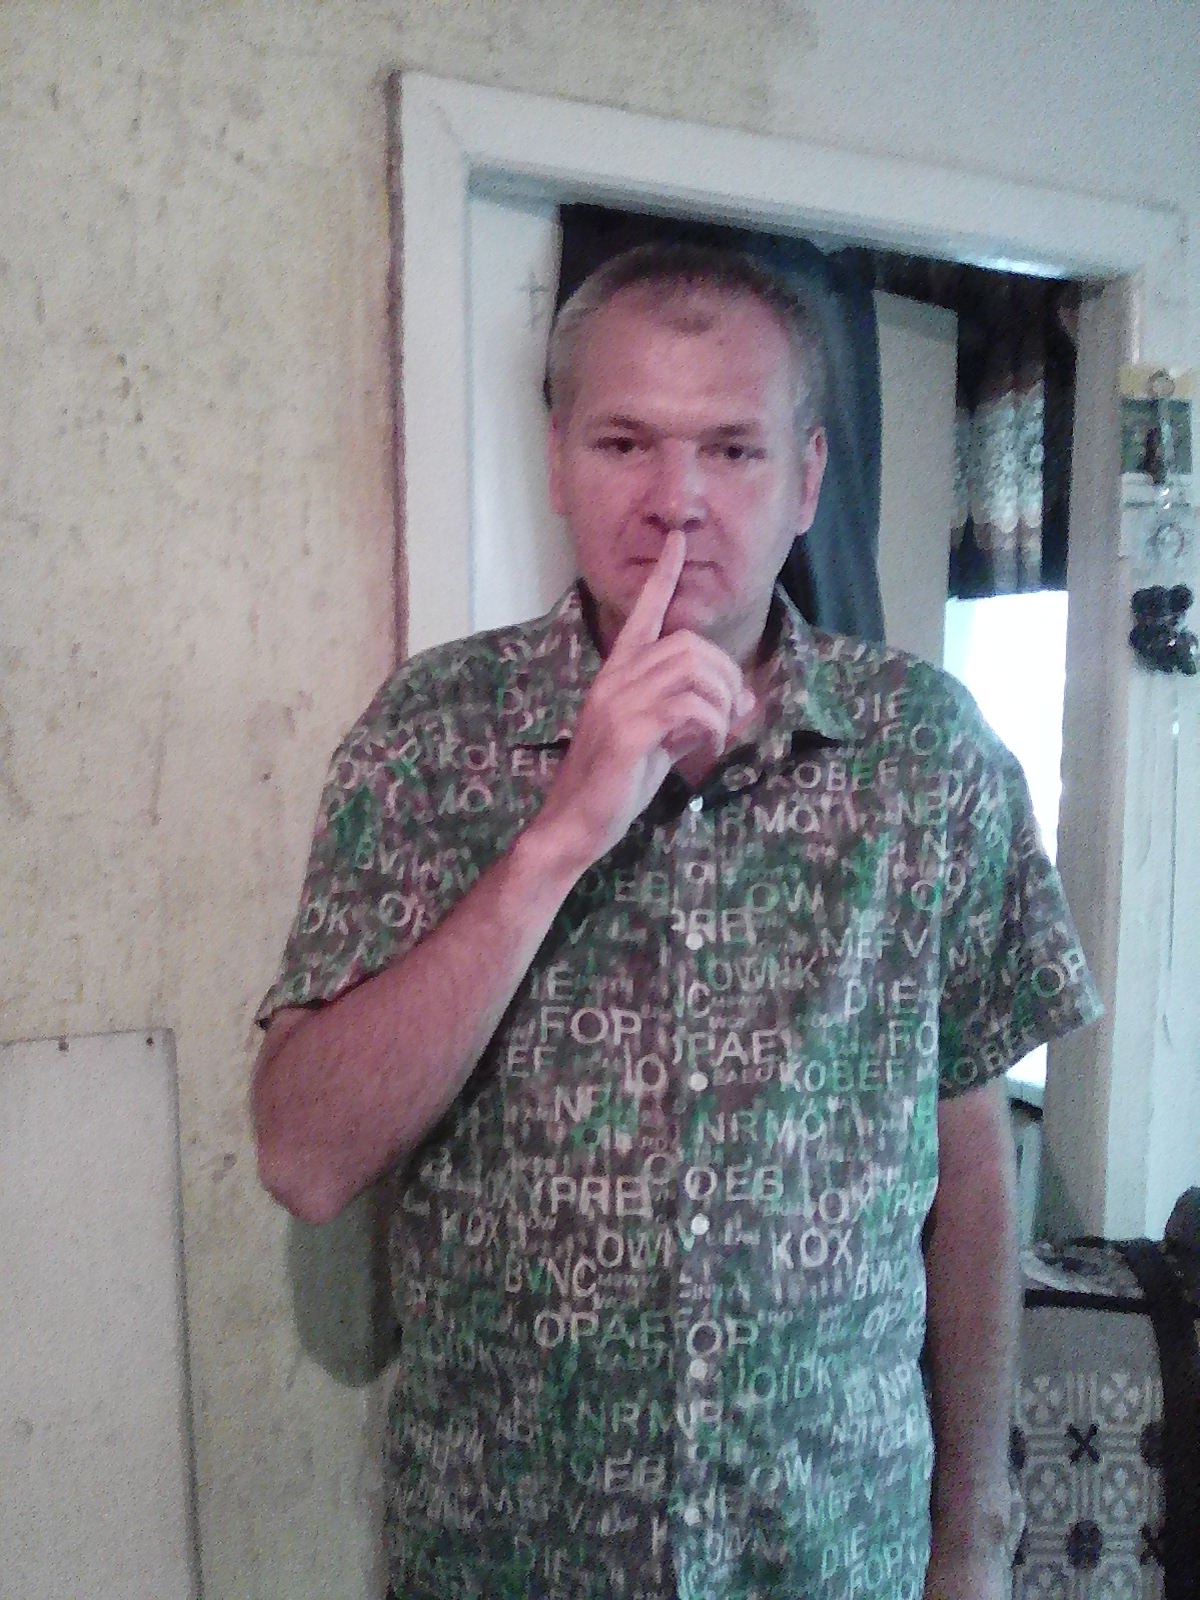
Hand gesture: mute